Side-view mirror

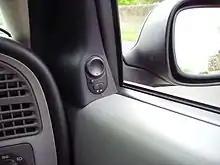
Driver's control for side mirrors, with tiny curb-view button

More commonly in cars manufactured since the 2000s, side mirrors may be manually or electrically folded in, to protect them when the car is parked or being washed in an automated car wash. Passing cars can easily clip protruding side mirrors; the folding capability helps protect them from harm.